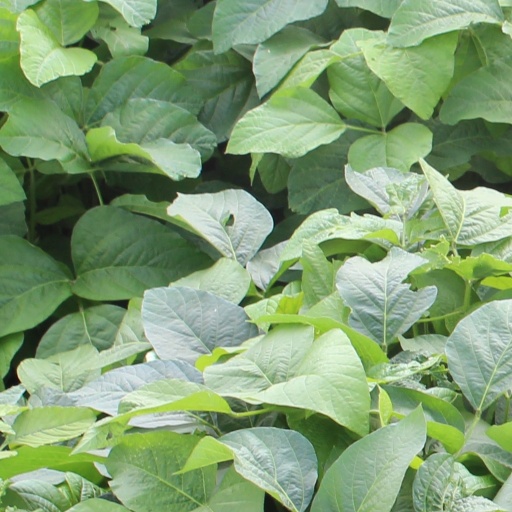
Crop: soybean